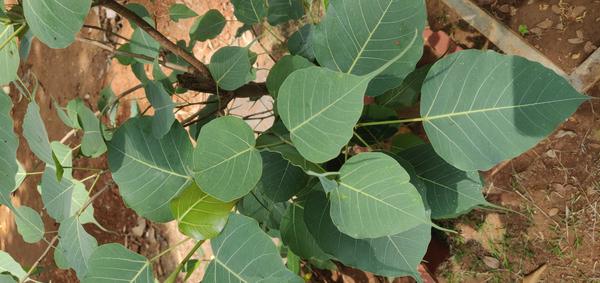
Plant: Arali